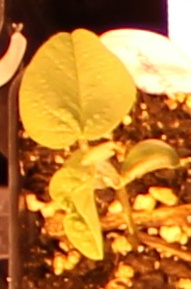
Label: Soybean